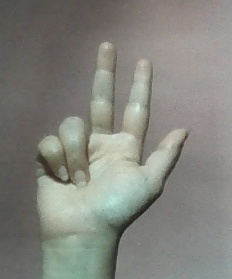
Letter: al